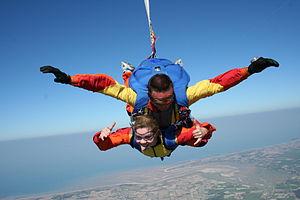
La chute libre en parachute tandem rend un peu fou
Le « parachutisme ou la chute libre » est une activité consistant à chuter d'une hauteur allant d'une centaine de mètres à plusieurs milliers pour ensuite retourner sur terre avec l'aide d'un parachute. Si la personne s'élance d'un point fixe, on parle alors plutôt de saut de base.